2001 Belgian Grand Prix

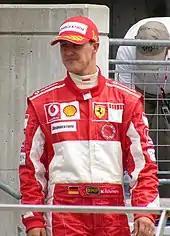
Michael Schumacher "(pictured in 2005)" took his eighth victory of the season and he broke the all-time wins record held by Alain Prost with the 52nd of his career.

On lap 18, while under pressure from Ralf Schumacher, Button struck a plastic bollard marker denoting the left-hand kerb situated on the entry to the Bus Stop Chicane. The contact removed his front wing which folded under his front-left wheel and the lack of downforce sent him into the outside barrier. Trulli entered the pit lane on the following lap to begin the second round of pit stops. His teammate Alesi followed on lap 20. Fisichella was six-tenths of a second ahead of Coulthard in third by the time of his second stop on lap 23. Fisichella's car sprayed oil on Coulthard, causing the McLaren driver to clean his visor on the main straights. Coulthard made his stop the lap after, and emerged in third behind Fisichella. Michael Schumacher led by 43.6 seconds by the time of his second pit stop at the end of lap 25 and he retained the lead. On lap 26, Coulthard steered left to attempt an unsuccessful overtake on Fisichella. Häkkinen ran wide entering the Bus Stop chicane on lap 27, rejoining the track through the grass. On the next lap, Fisichella lost momentum while lapping Bernoldi, and Coulthard steered left to pass but Fisichella defended at the La Source hairpin. Coulthard tried again by slipstreaming Fisichella in Eau Rouge corner and passed him on the right for second.